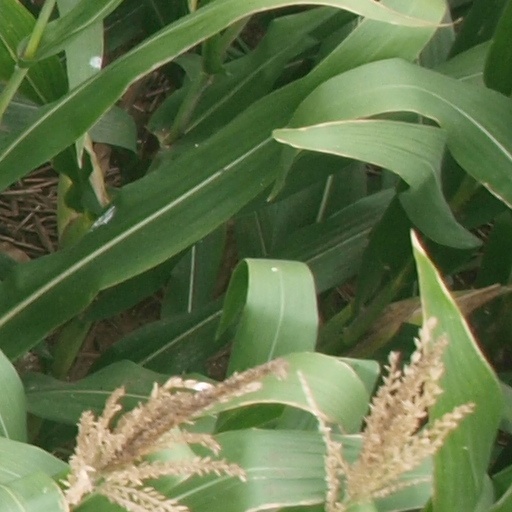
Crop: maize; corn